List of colonial governors of Mozambique

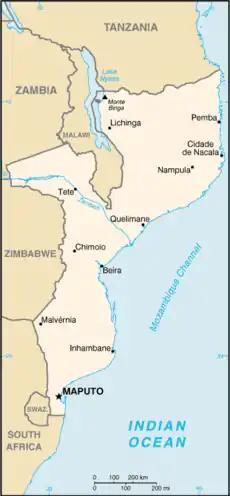
Map of Mozambique.

This is a list of European colonial administrators responsible for the territory of Portuguese Mozambique, an area equivalent to modern-day Republic of Mozambique.